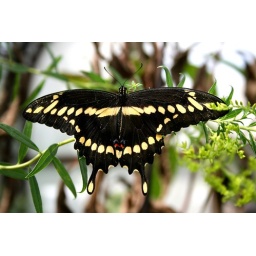
This photo was taken at the butterfly house at hershey gardens in hershey , pa.